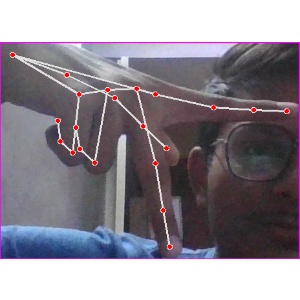
अक्षर: प